Antonio Escohotado

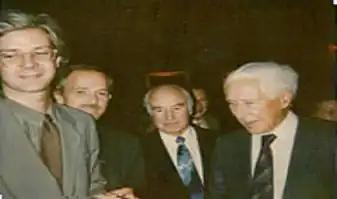
From left to right, Jacobo Siruela, Antonio Escohotado, Albert Hofmann and Ernst Jünger, on a visit to the Liria palace in 1992.

The five years between his indictment and imprisonment are by far the most prolific phase in Escohotado's biography, as he publishes practically a book a year, while simultaneously publishing monthly opinion columns in "El País" and a media presence boosted by the audience for his first television confrontation on the program "La Clave" (presented by José Luis Balbín) with José María Mato Reboredo, who was the head of the Central Narcotics Brigade at the time. Escohotado organized two courses on pharmacology and civil disobedience —with Albert Hofmann, Thomas Szasz and Alexander Shulgin among other speakers— that broke attendance records for summer university courses, which unleashed in the 1990s a fashion for television debates on Prohibition. At the same time, he passed the qualifying exams to become a full professor, in charge of Philosophy and Methodology of Social Sciences at the newly created Faculty of Political Science and Sociology of the UNED, where he remained until his retirement. Starting with The General History of Drugs, which, despite its 1500 pages, received an extraordinary critical and public acclaim, he was credited with "an army of followers and two or three detractors".